UK LGBT Archive

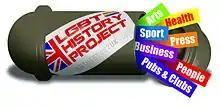
Previous LGBT History Project Time Capsule logo

In terms of geographical coverage, its articles cover the four countries of the United Kingdom, plus the Crown Dependencies (Isle of Man and Channel Islands) with the aim of having an article for every local authority area or significant town.